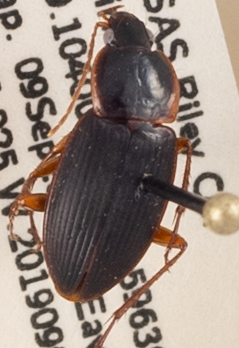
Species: Calathus opaculus
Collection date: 2019-09-09
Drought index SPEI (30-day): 1.594
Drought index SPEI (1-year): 1.69
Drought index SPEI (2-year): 1.13